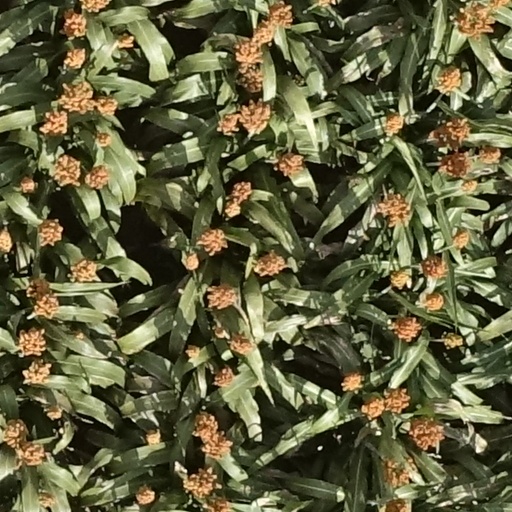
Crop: sorghum